Western United States

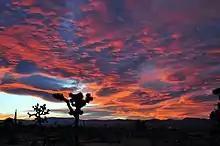
Red sunset twilight in Landers in the High Desert region of California

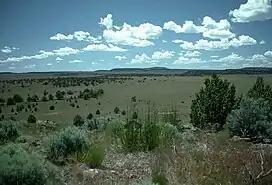
The High Desert region of Oregon

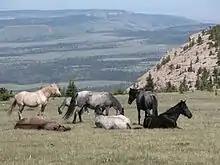
Feral horses in the Pryor Mountains of Southeast Montana

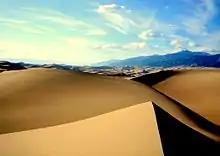
Great Sand Dunes National Park, Colorado

Beyond the deserts lie the Rocky Mountains. In the north, they run almost immediately east of the Cascade Range, so that the desert region is only a few miles wide by the time one reaches the Canada–US border. The Rockies are hundreds of miles wide and run uninterrupted from New Mexico to Alaska. The Rocky Mountain Region is the highest overall area of the United States, with an average elevation of above . The tallest peaks of the Rockies, 54 of which are over , are found in central and western Colorado. East of the Rocky Mountains is the Great Plains, the western portions (for example, the eastern half of Colorado) of which are generally considered to be part of the western United States.